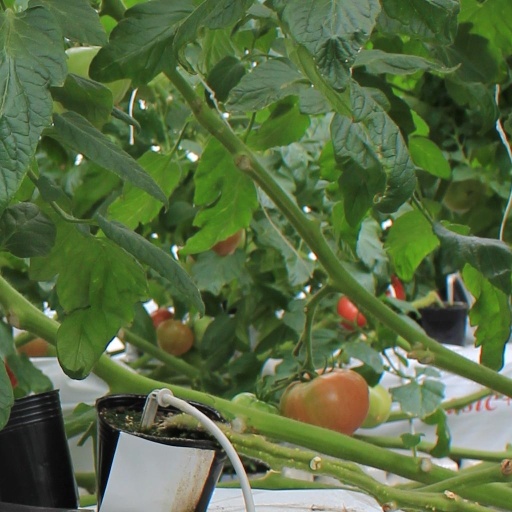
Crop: tomato